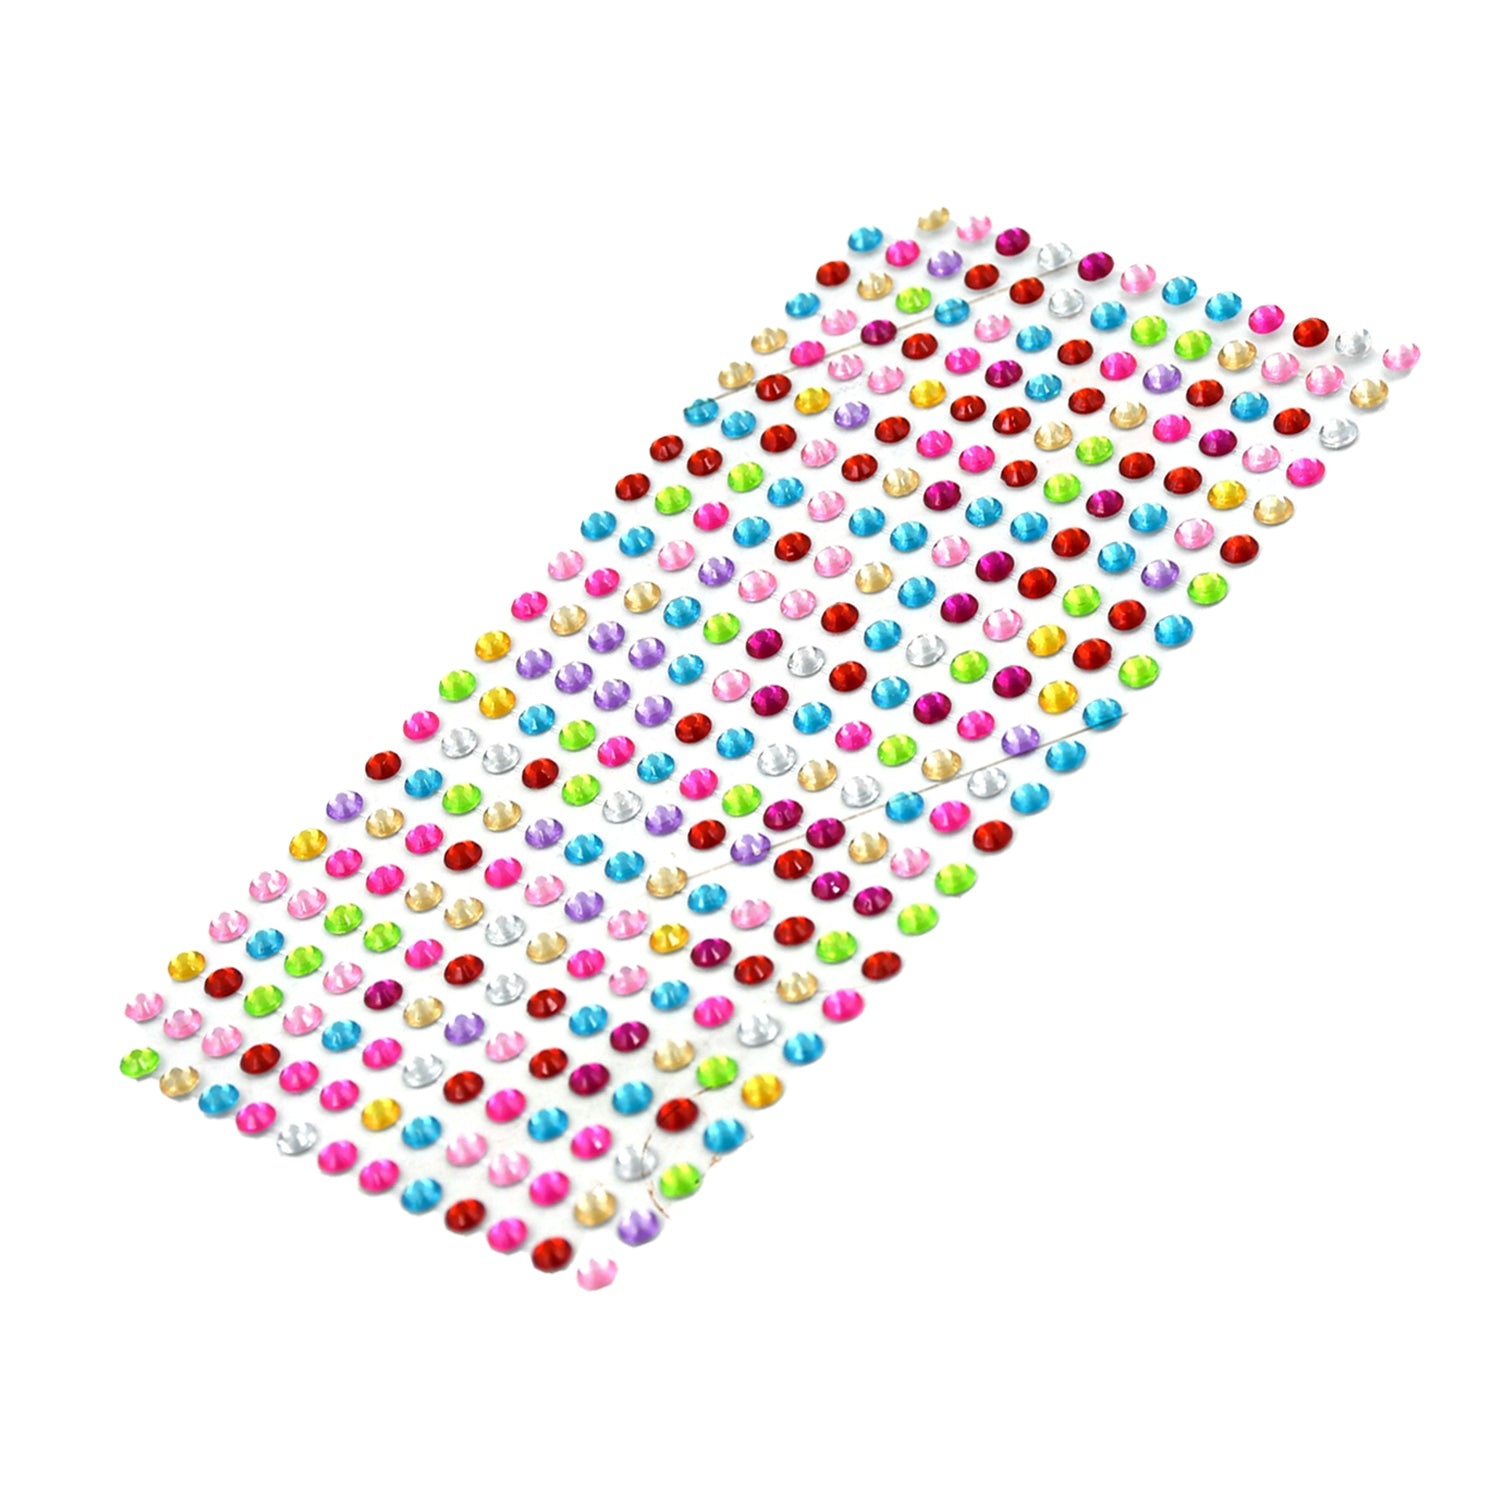
Self Adhesive Multi Size Shaped Shining Stones Crystals Stickers For Art & Craft, Mobile Phone Decoration, Jewelery Making, School Projects, Creative Work
Self Adhesive Multi Size Shaped Shining Stones Crystals Stickers For Art & Craft, Mobile Phone Decoration, Jewelry Making, School Projects, Creative Work Description :- Premium Quality stone stickers Multi color Adhesive Stone HOME DECOR, MULTI-USE: This wallpaper is ideal to decorate bedroom, living room, hall, kitchen, bathroom, kids room, play room, nursery, study, office, restaurants, etc. Can be applied on furniture, wardrobe, kitchen cupboards, cabinets, putty wall and tiles as well. Easy to apply! This wall paper can be applied to any smooth, clean and dry Surface. There are grid lines on the back for easy measurement & cutting. It’s easy to remove or re-use, and they don't leave sticky messes behind. Dimension :- Volu. Weight (Gm) :- 90 Product Weight (Gm) :- 12 Ship Weight (Gm) :- 90 Length (Cm) :- 20 Breadth (Cm) :- 10 Height (Cm) :- 2
Brand: thezayroshop
Category: Arts & Entertainment > Hobbies & Creative Arts > Arts & Crafts > Art & Crafting Materials > Embellishments & Trims > Rhinestones & Flatbacks > Self-Adhesive Rhinestones